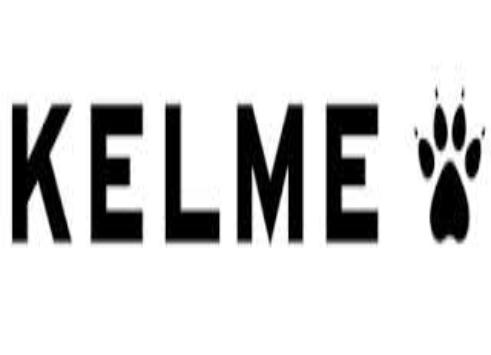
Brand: Kelme
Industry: Sports